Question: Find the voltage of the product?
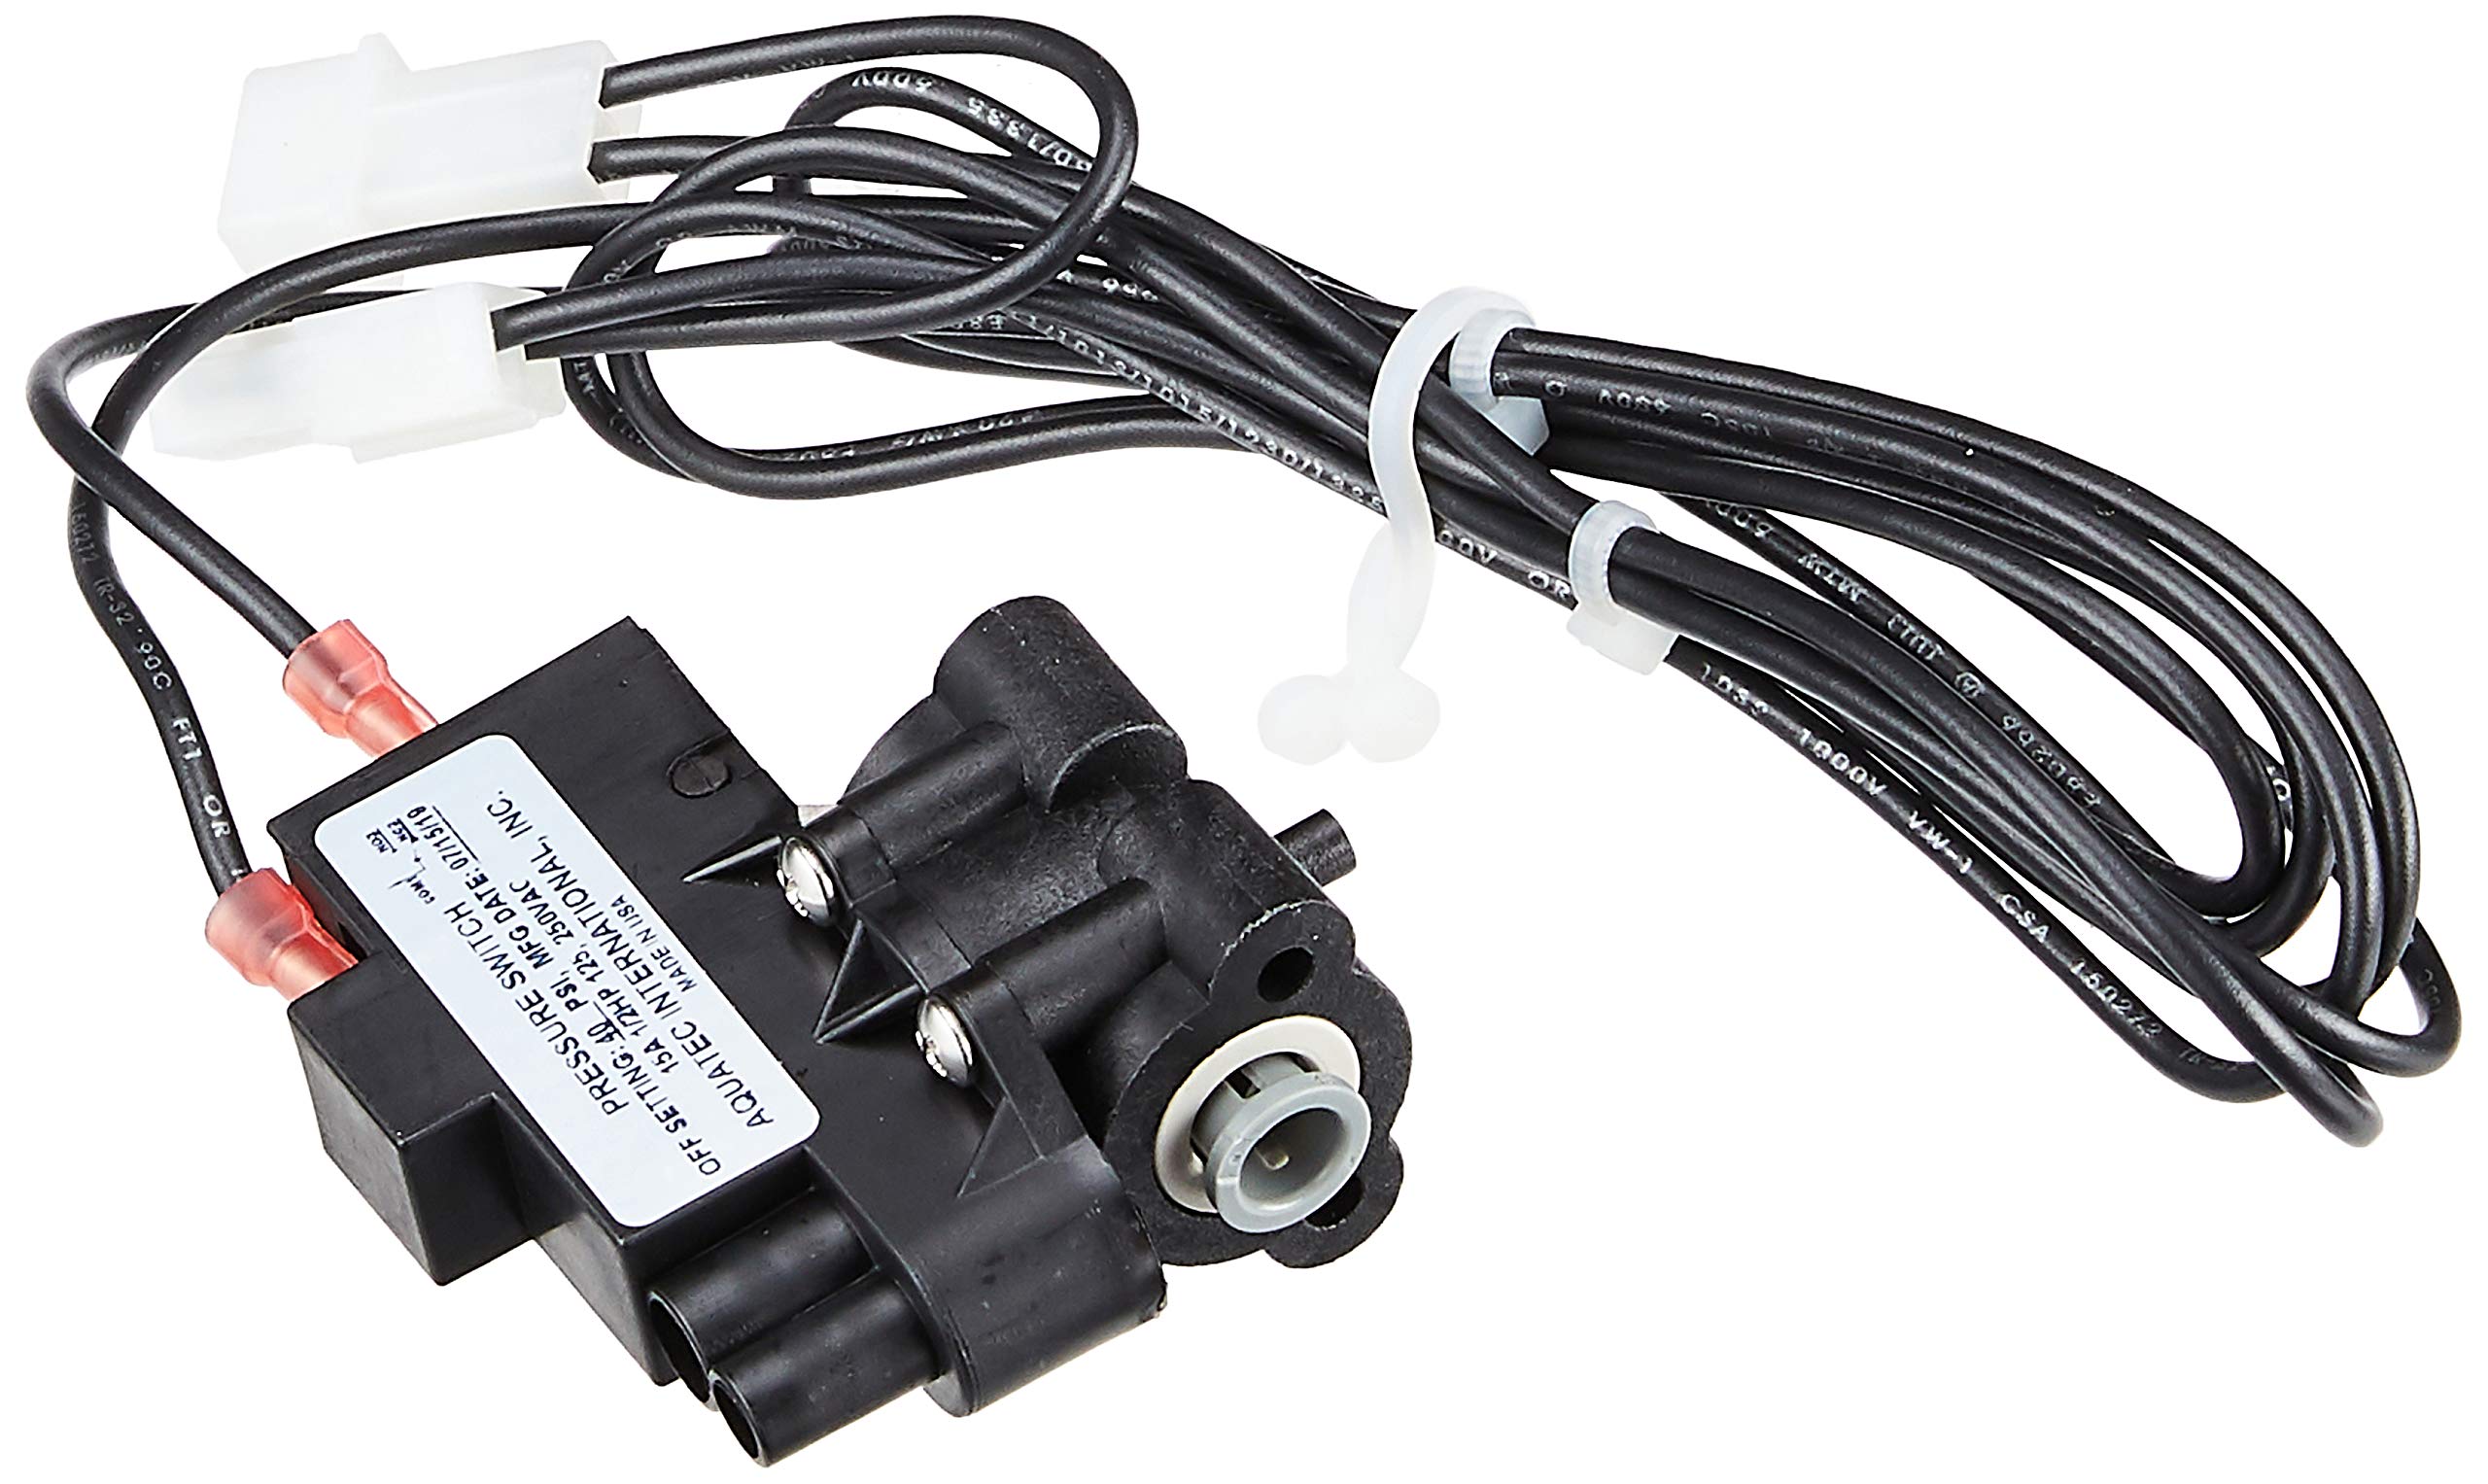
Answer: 1000.0 volt